Earl Browder

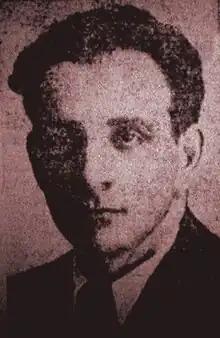
Will Weinstone (1927) was a main contender for CPUSA leadership after the fall of Jay Lovestone (1929)

The year 1929 marked a major turn in the Communist Party of the United States of America (CPUSA). Party leader Jay Lovestone, having won a massive factional victory over the Chicago-based rival group headed by William Z. Foster at the 6th National Convention of the organization, ran afoul of the Executive Committee of the Communist International (ECCI) and the ultra-radical program which the member organizations of the Comintern were instructed to pursue. Lovestone headed a 10-member delegation to Moscow to appeal his case to the American Commission of ECCI; things did not go well for him and in the squabble over autonomy Lovestone attempted a factional coup involving the seizure of party assets.